Ikeda Tsunamasa

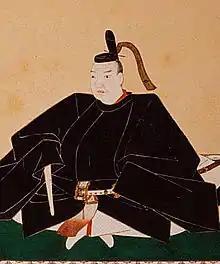

was a Japanese "daimyō" of the Edo period. He was the head of the Okayama Domain. His childhood name was Taro (太郎). His mother was the granddaughter of second Shōgun Tokugawa Hidetada.